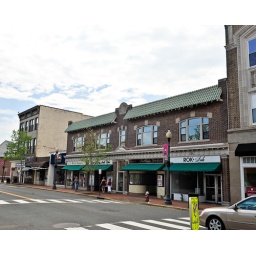
They had living mannequins in many of the store windows and other pink things in Red Bank today.